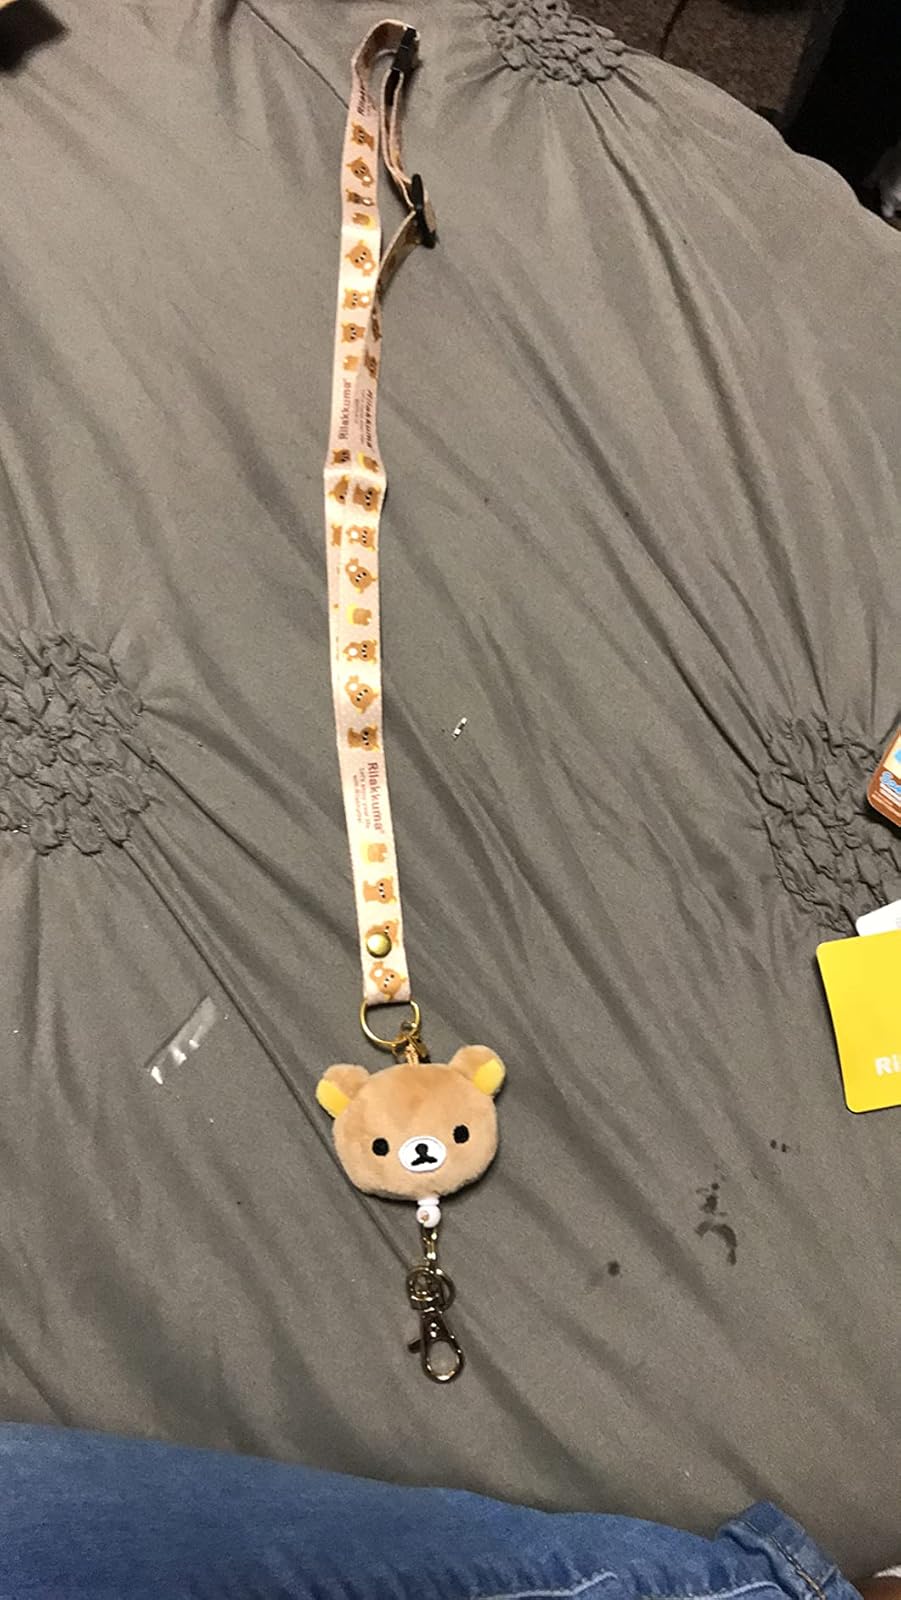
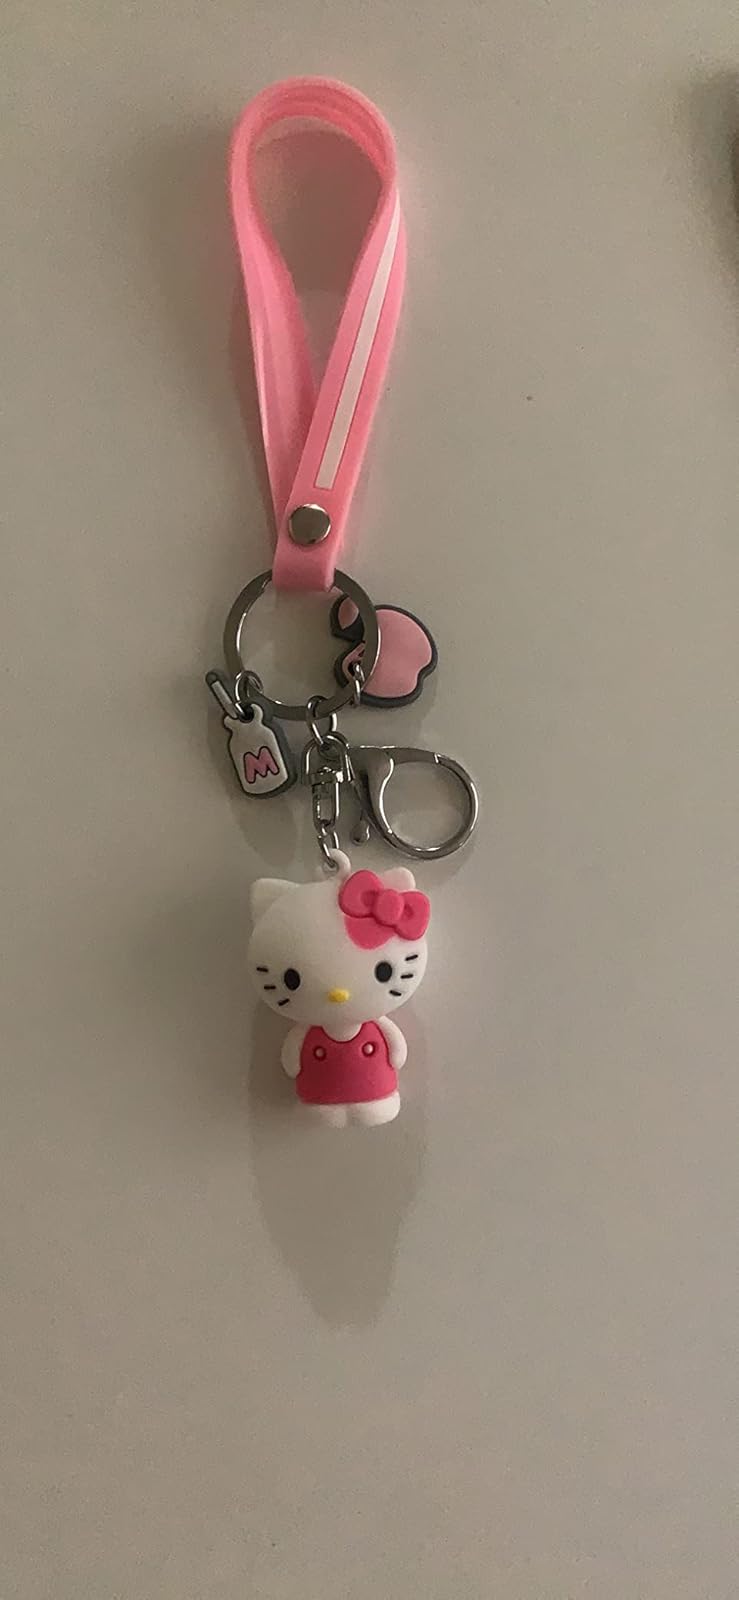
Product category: accessories_keychain
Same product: no